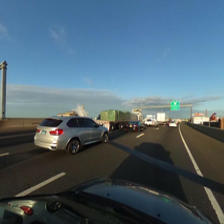
Label: streetView